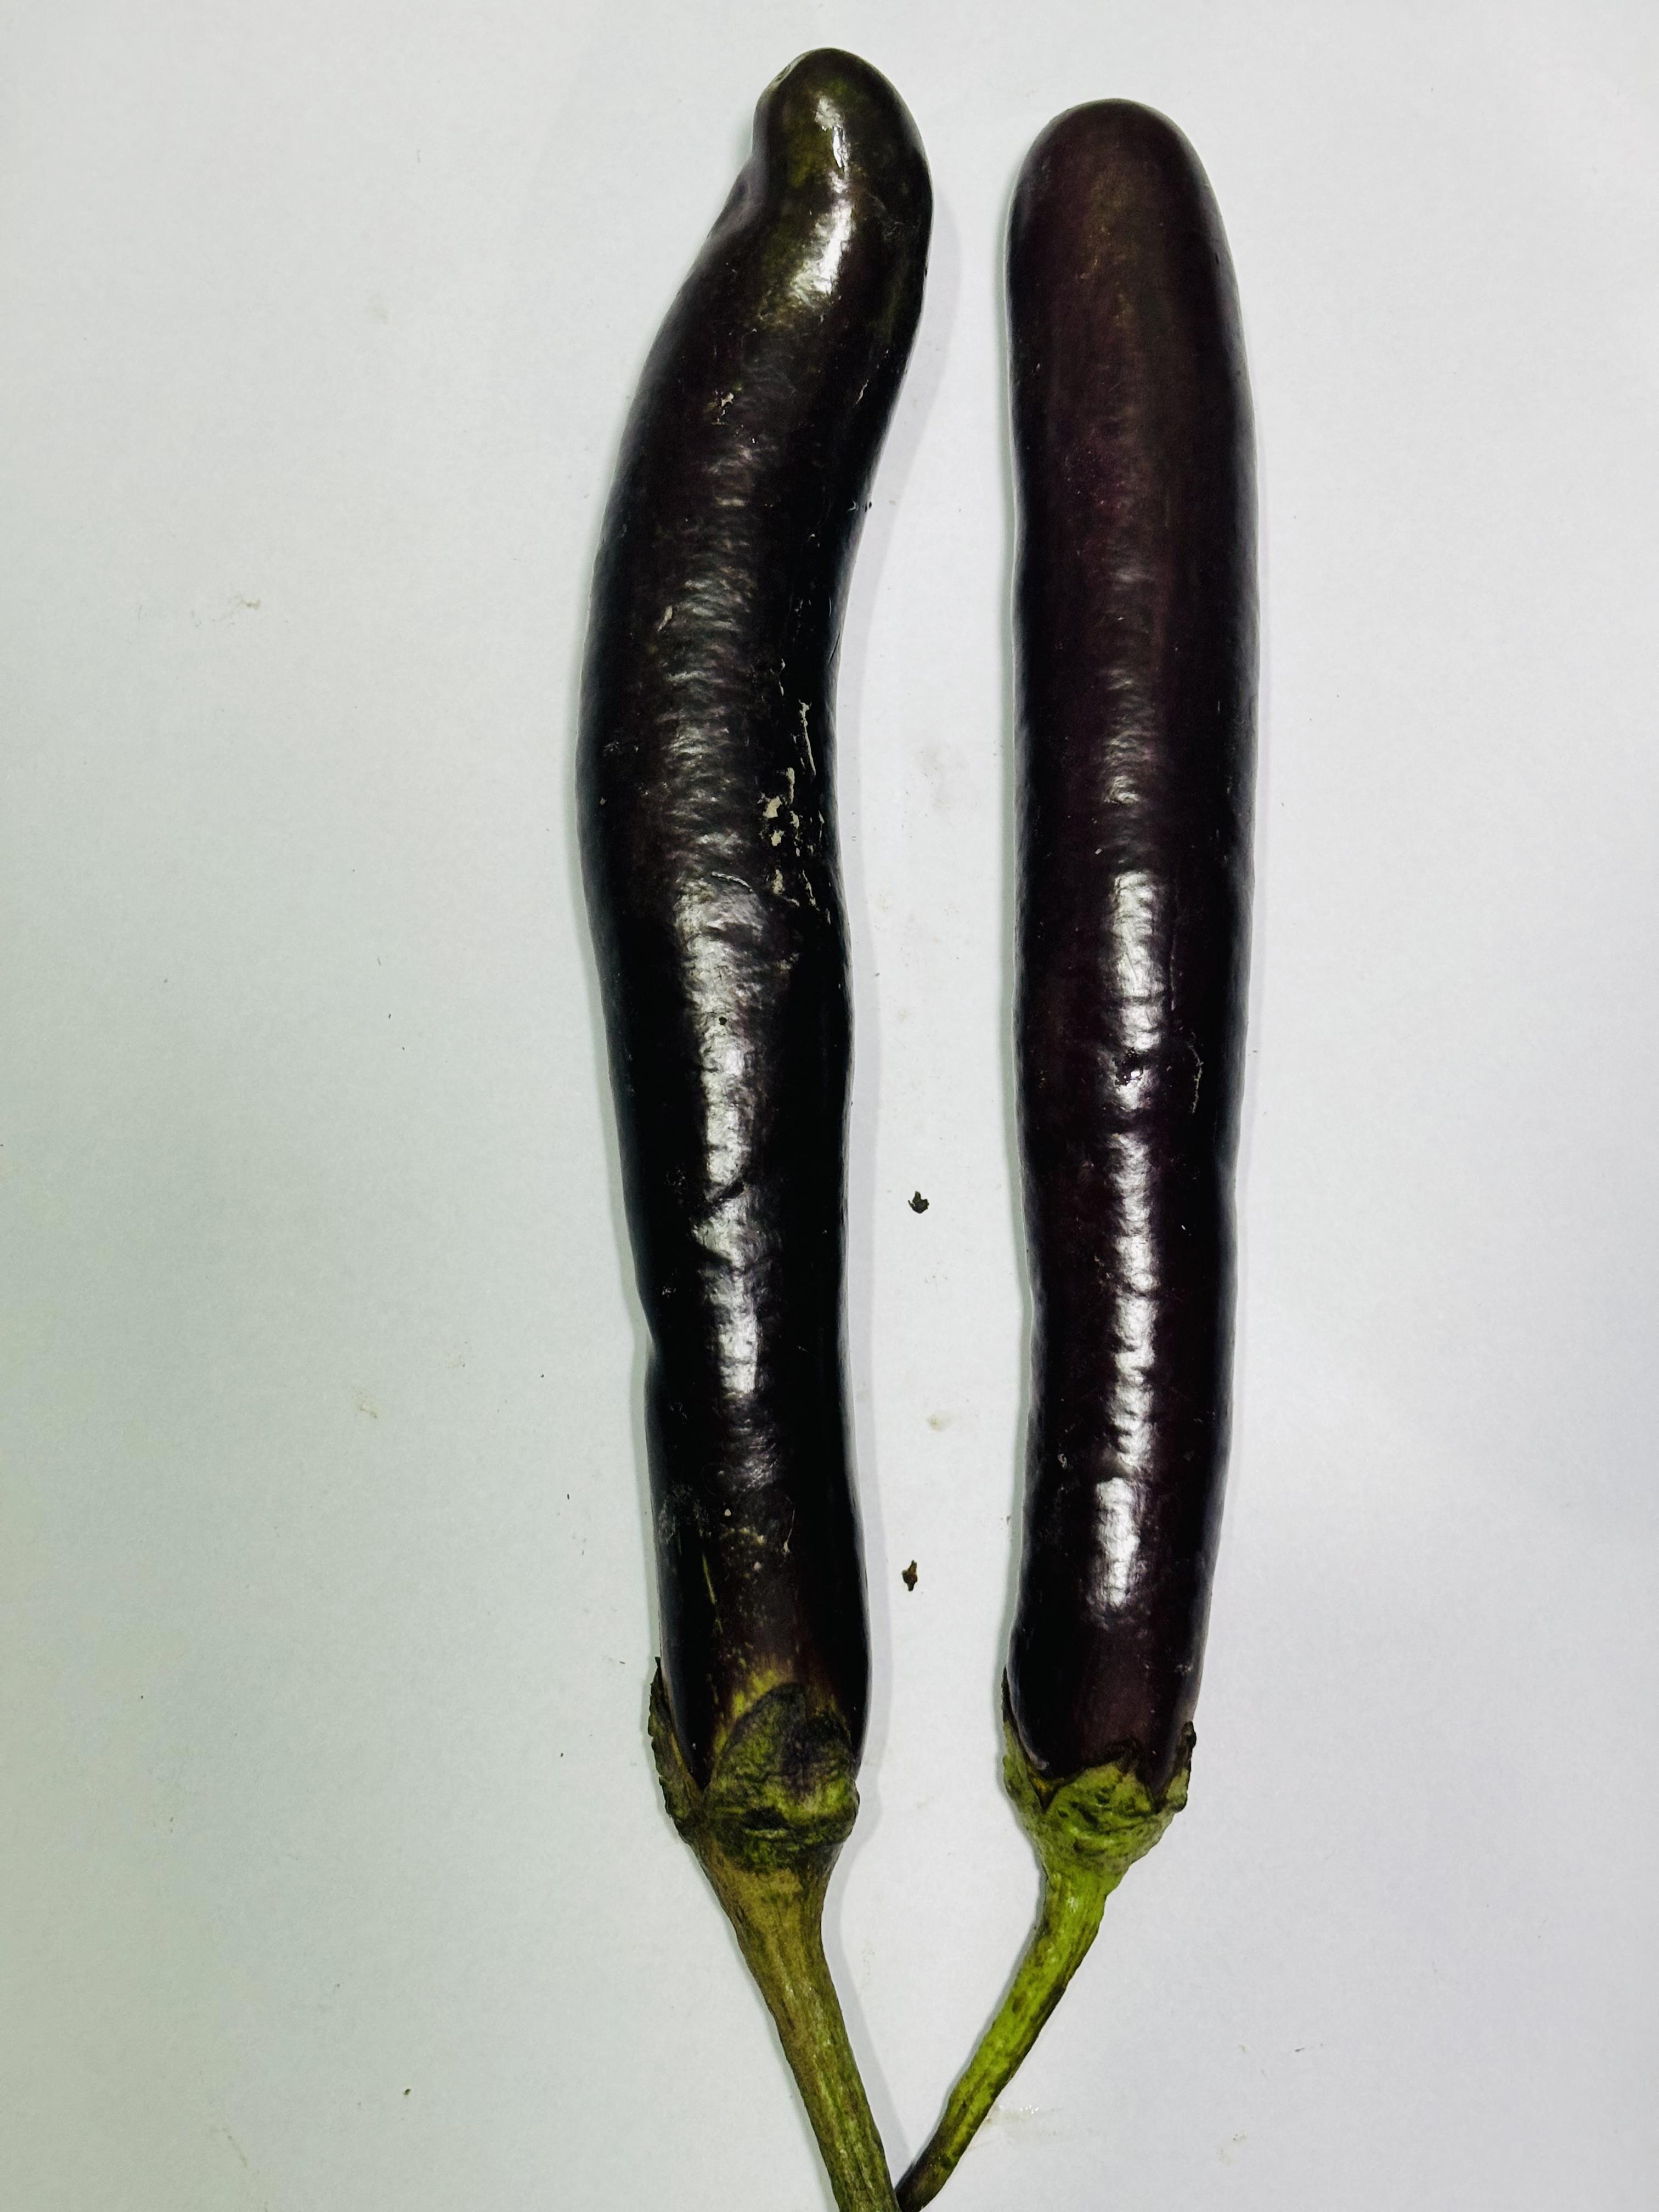
Label: Brinjal